Shahdiz

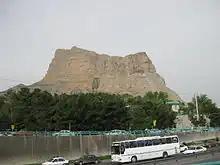
Mount Soffeh, Isfahan

Dizkuh or Shahdiz, was a fortress near Isfahan, Iran, notably held by the Nizari Ismailis. It was captured and destroyed in Seljuk sultan Muhammad Tapar's anti-Nizari campaign. Its conspicuous, picturesque ruins lie about 8km south of Isfahan on a subpeak of Mount Soffeh.